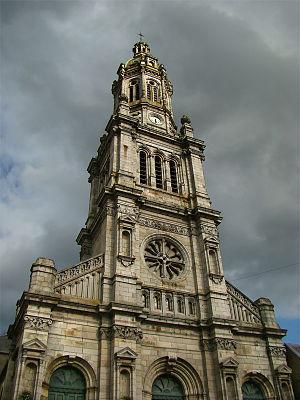
Basilique Saint-Gervais, Avranches, Manche, Normandie, France.
La basilique Saint-Gervais est un édifice religieux néoclassique situé à Avranches dans le département français de la Manche en région Normandie.
Avranches est une commune française située dans le département de la Manche en Normandie, peuplée de 10 155 habitants.
Il existe 171 basiliques mineures en France.